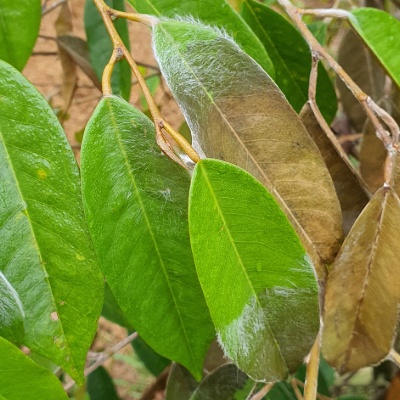
Label: Leaf_Rhizoctonia